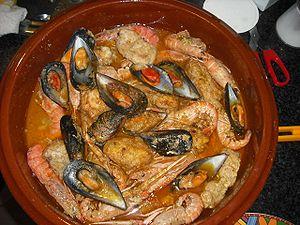
La sarsuela, est un mets convivial du Levant espagnol, en particulier des cuisines catalane, valencienne et baléare.